Mega Man 2

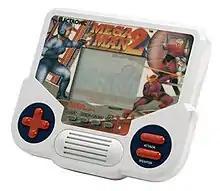
Tiger Electronics released an LCD version of the game.

Like its predecessor, "Mega Man 2" is a platform and action game. The player controls Mega Man as he traverses eight stages to defeat the bosses, Dr. Wily's Robot Masters: Metal Man, Air Man, Bubble Man, Quick Man, Crash Man, Flash Man, Heat Man, and Wood Man. Each Robot Master features a unique weapon and a stage related to their weapon's power. For example, Air Man shoots small tornadoes and is fought in a sky-themed level, while Wood Man can use a shield of leaves and is found in a forest-themed stage. After defeating a boss, their signature weapon becomes available to the player. Each Robot Master is weak to the weapons of certain other Robot Masters; therefore, choosing the order in which the levels are played is a vital component of the gameplay. After completing certain stages, Mega Man receives a special item. These items create platforms that allow Mega Man to access areas that he otherwise could not.